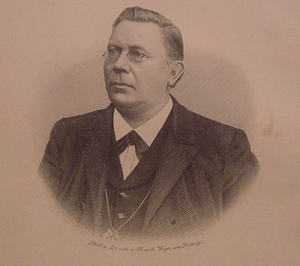
Hermann Landois
Hermann Landois var en tysk zoolog. Han var bror til Leonard Landois.